Köln Frankfurter Straße station

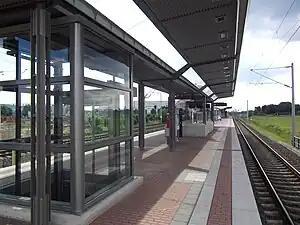
Station building

Köln Frankfurter Straße is a station situated at Gremberghoven, Cologne in western Germany on the Cologne Airport Loop and the Cologne–Overath railway. It was opened with the Cologne Airport loop on 13 June 2004.